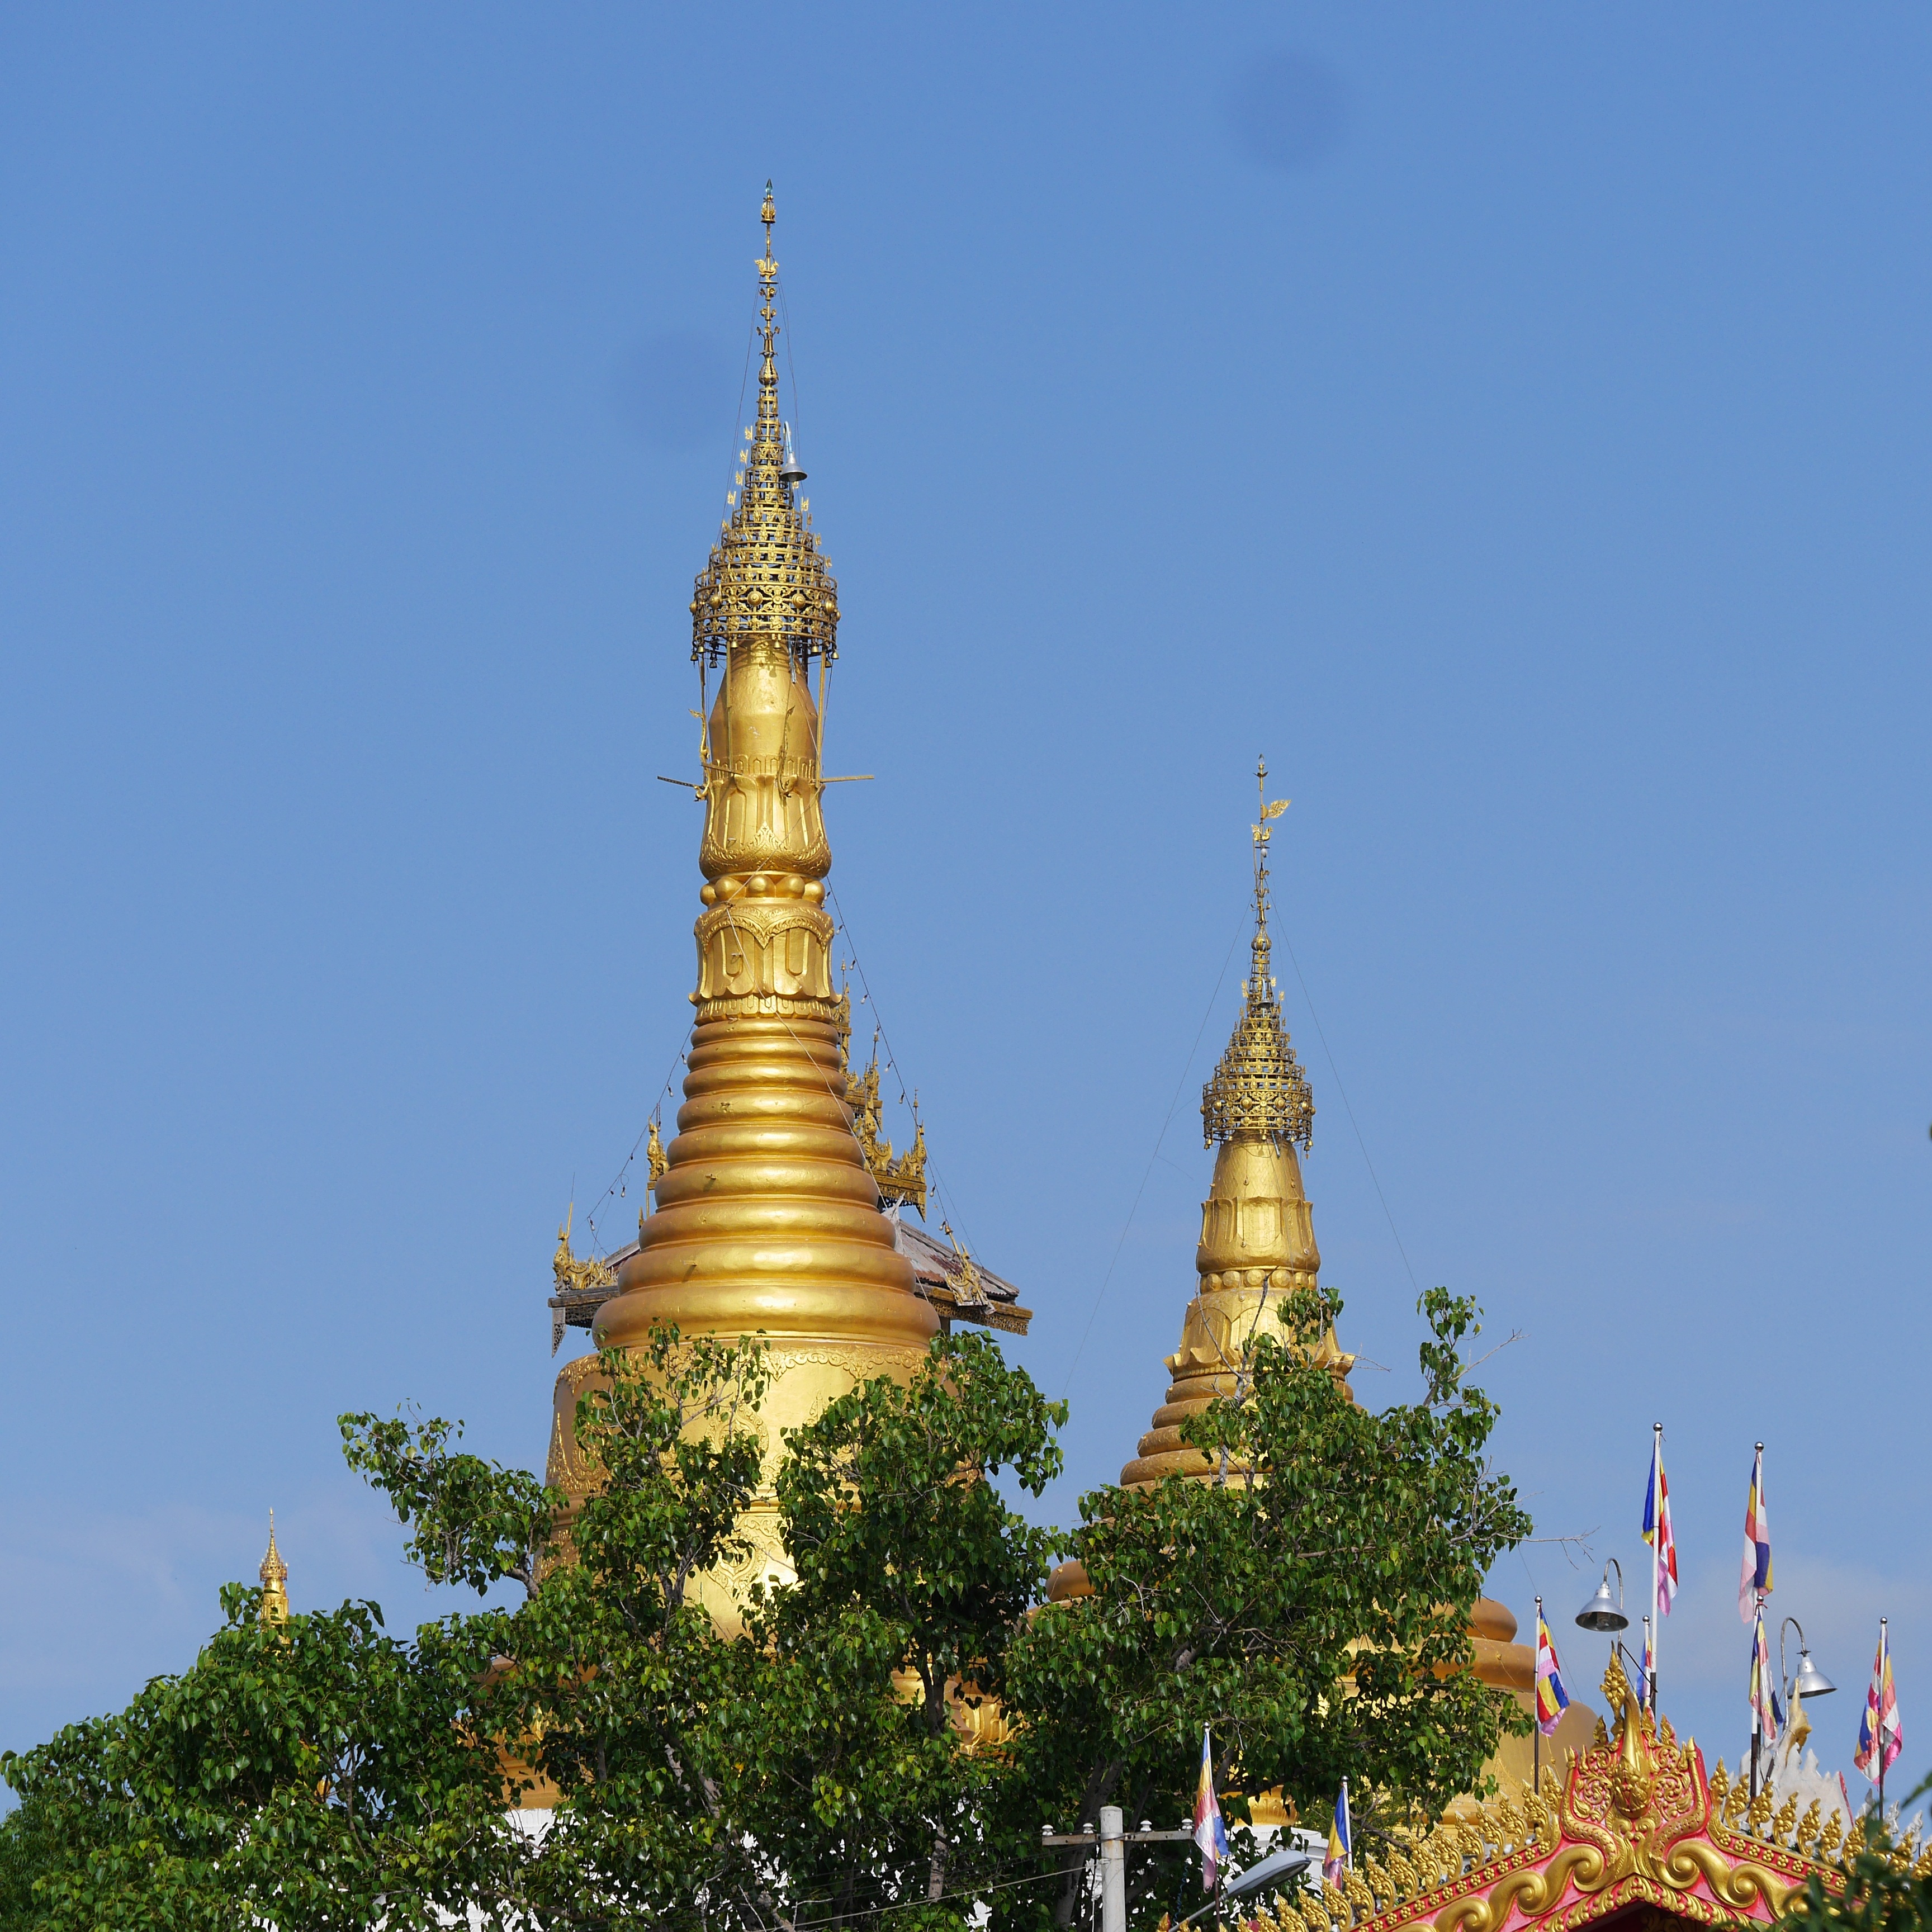
building, tower, landmark, place of worship, temple, spire, pagoda, stupa, wat, myanmar, burma, historic site